Entrapta

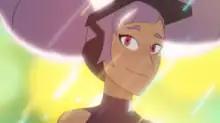
Entrapta in the 2018 series

Entrapta is a fictional character who first appeared in the animated television series "". She later reappeared in the reboot series, "She-Ra and the Princesses of Power", with a bigger role and more character development than her original depiction.